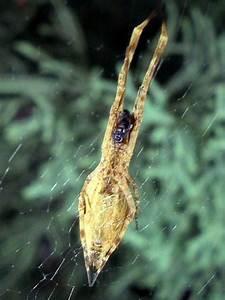
spider